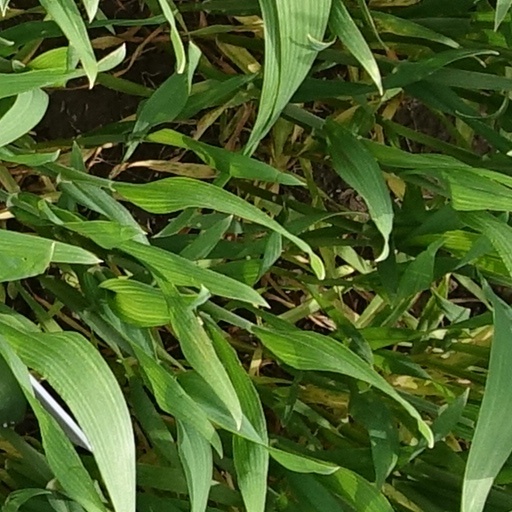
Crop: wheat